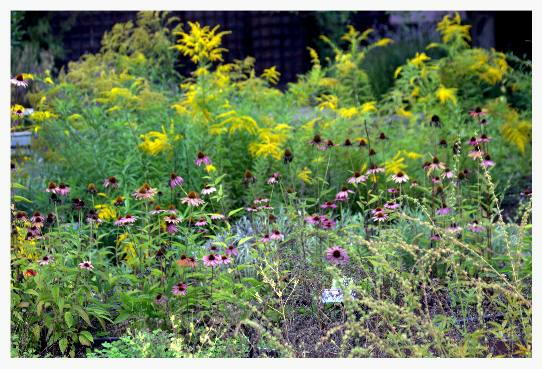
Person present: No